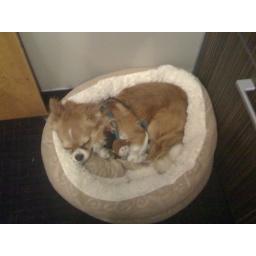
herman fell asleep in the office with his little monkey friend. too cute!